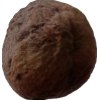
Label: peach